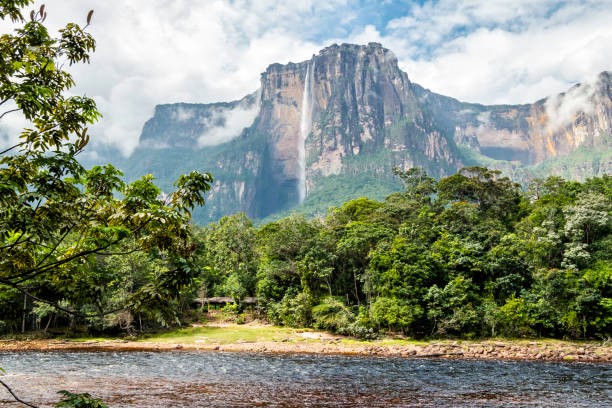
Landmark: Angel Falls